Organic solar cell

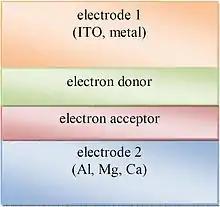
Fig. 6: Sketch of a multilayer organic photovoltaic cell.

Bilayer cells contain two layers in between the conductive electrodes (Fig. 6). The two layers have different electron affinity and ionization energies, therefore electrostatic forces are generated at the interface between the two layers. Light must create excitons in this small charged region for an efficient charge separation and collecting. The materials are chosen to make the differences large enough that these local electric fields are strong, which splits excitons much more efficiently than single layer photovoltaic cells. The layer with higher electron affinity and ionization potential is the electron acceptor, and the other layer is the electron donor. This structure is also called a planar donor-acceptor heterojunction.